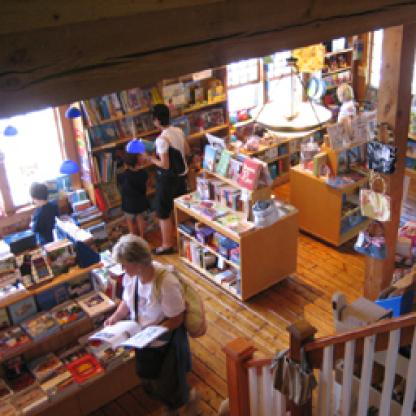
Scene: Indoor